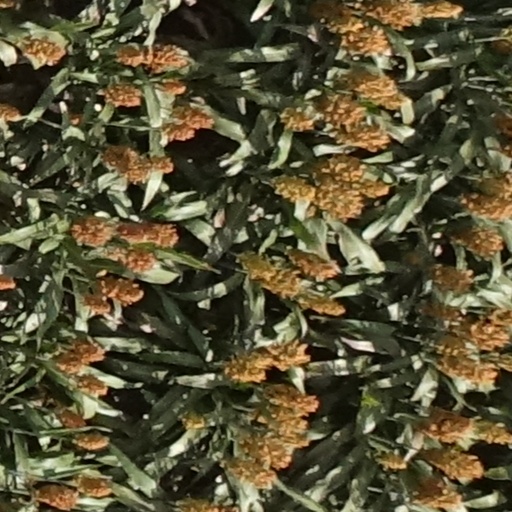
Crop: sorghum